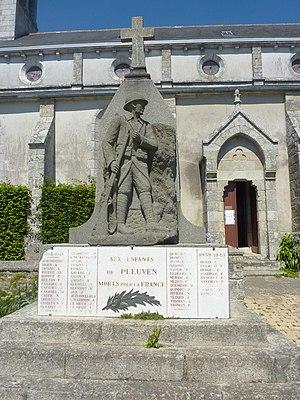
Pleuven
Pleuven [pløvɛn] est une commune du Pays fouesnantais située dans le département du Finistère, dans la région Bretagne, en France.